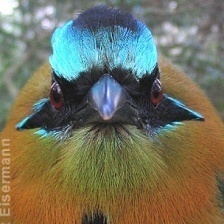
Species: TURQUOISE MOTMOT
Scientific name: EUMOMOTA SUPERCILIOSA